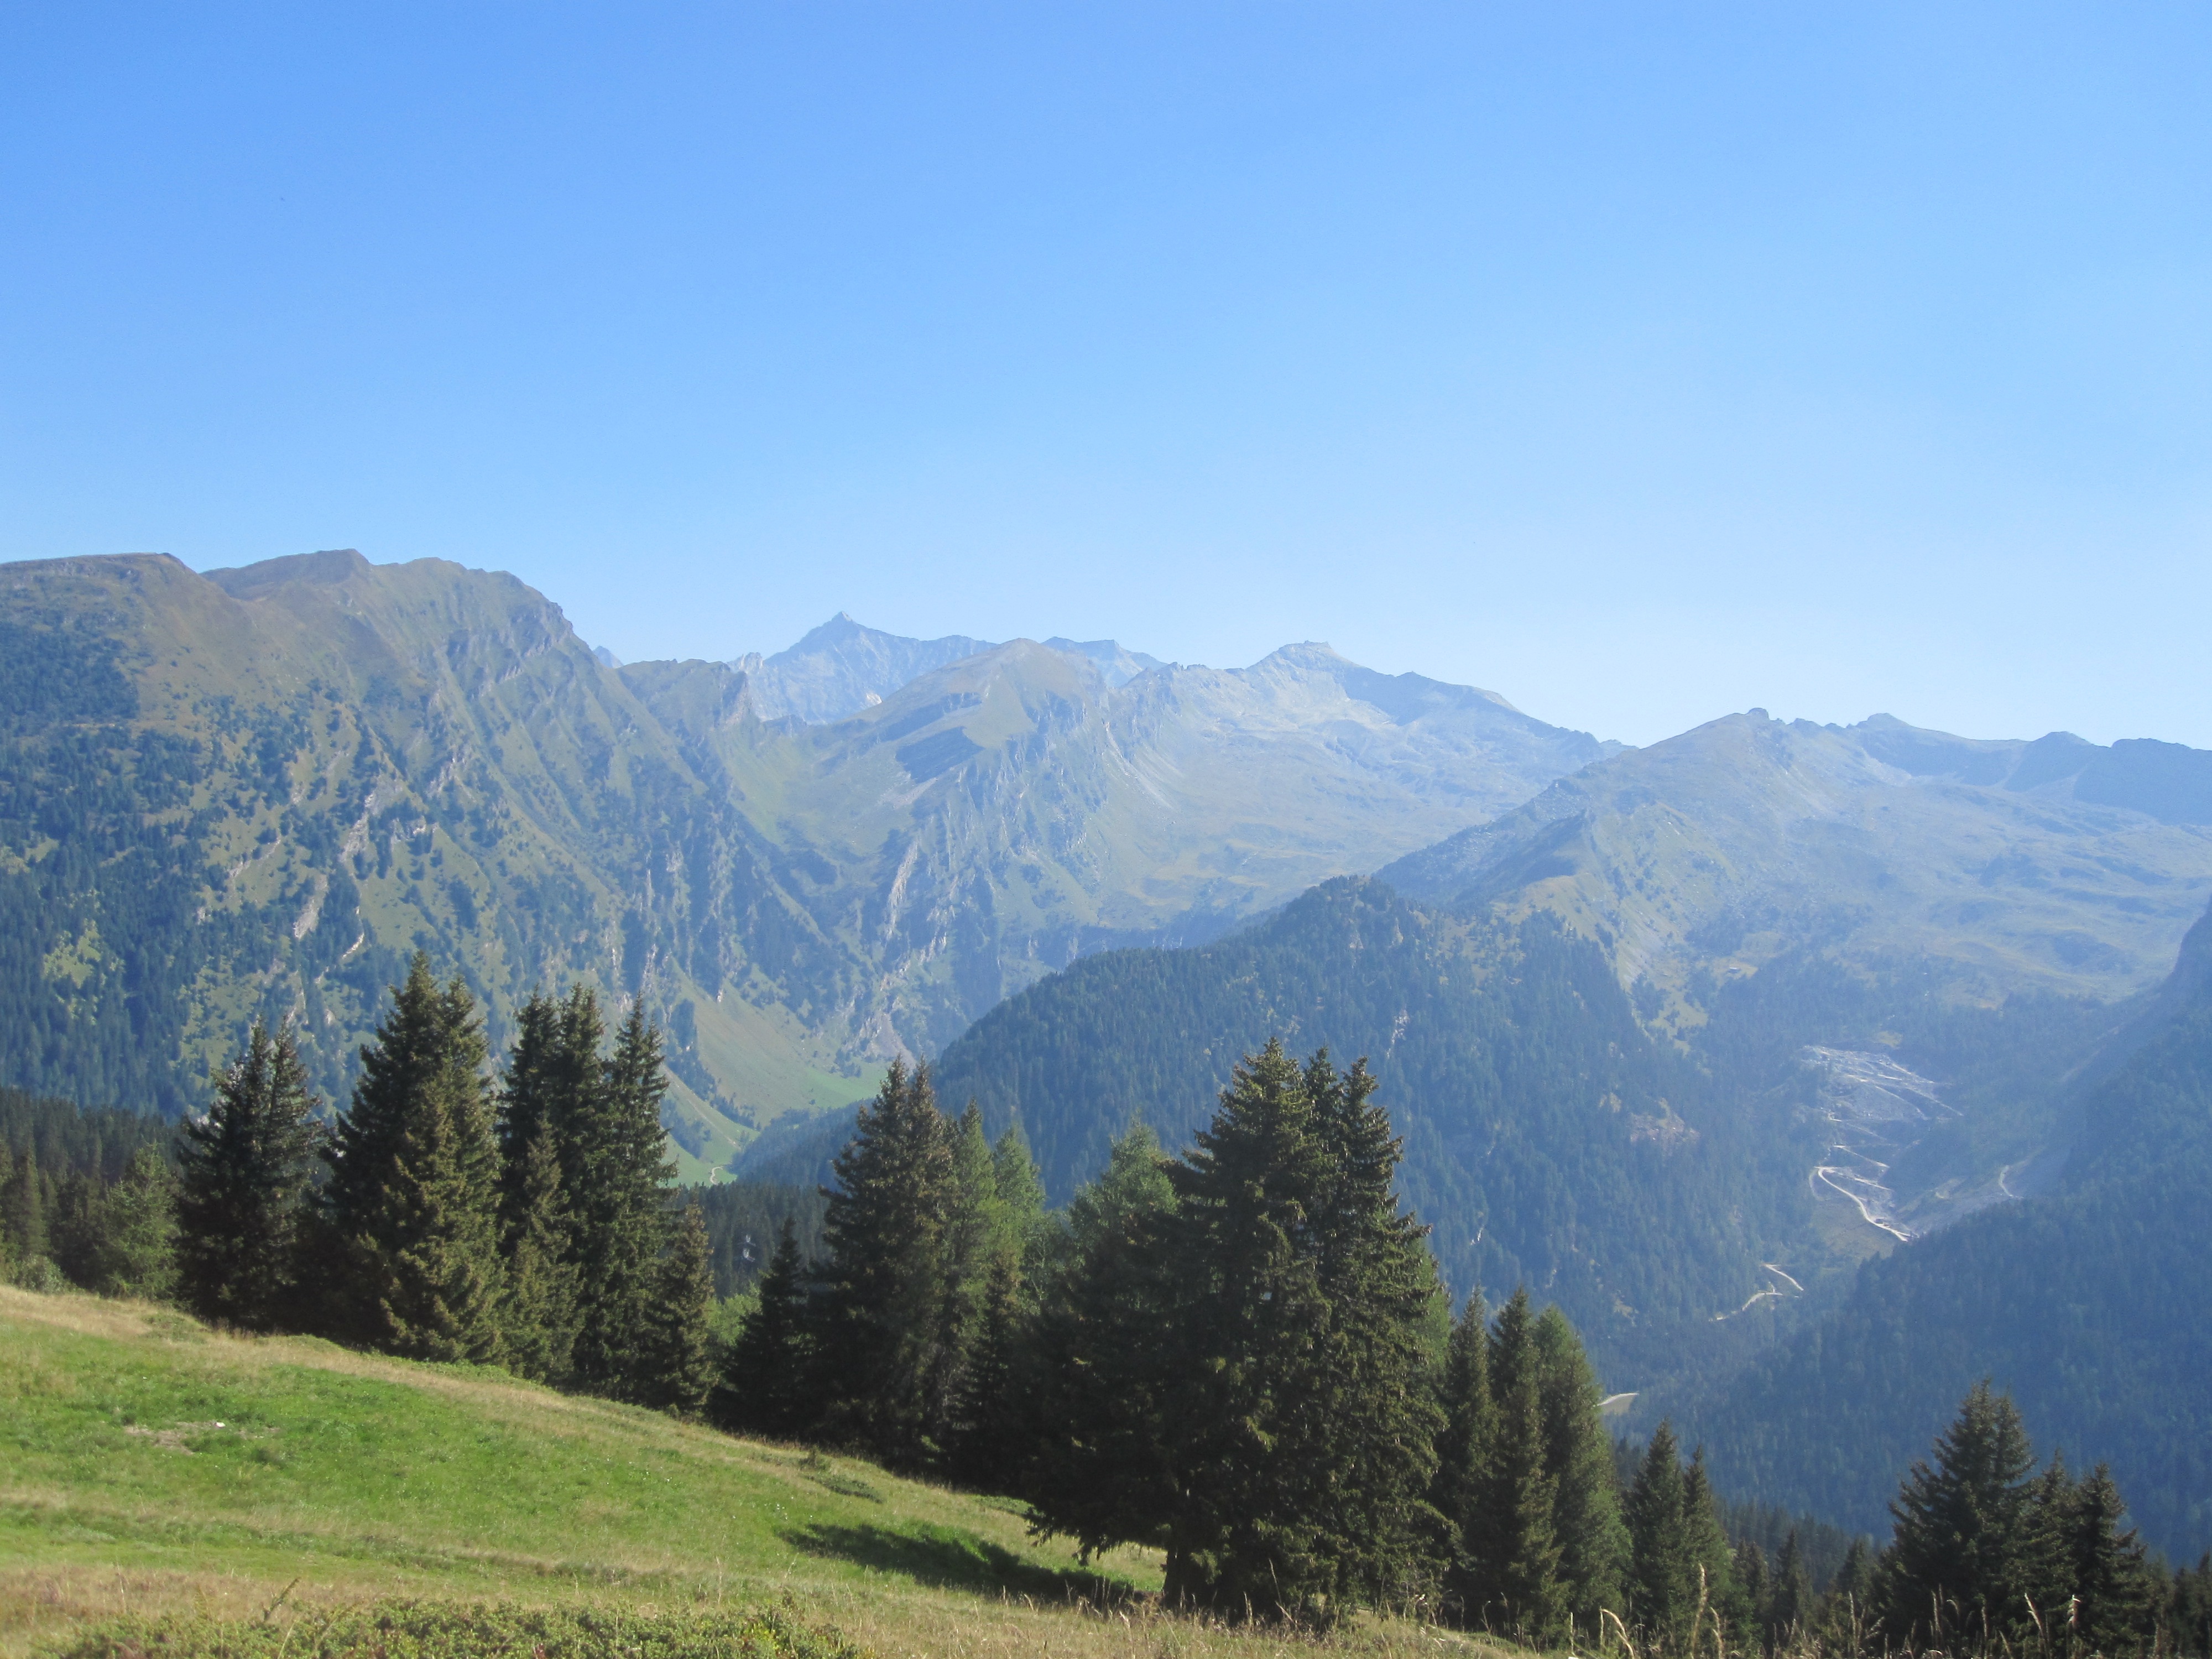
landscape, wilderness, walking, mountain, hiking, trail, meadow, hill, adventure, valley, mountain range, summer, hike, italy, alpine, ridge, summit, mountains, alps, plateau, fell, dolomites, landform, south tyrol, mountain pass, geographical feature, mountainous landforms